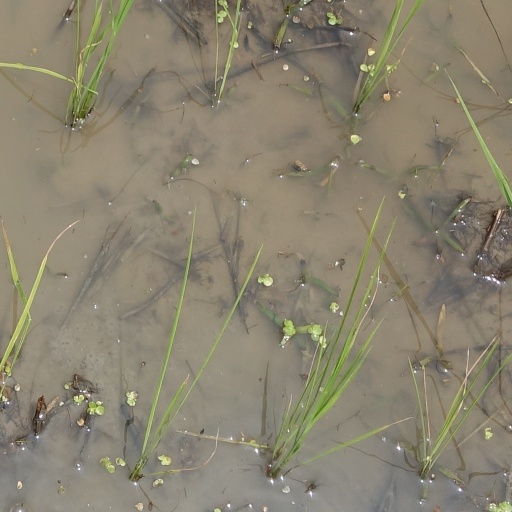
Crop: rice